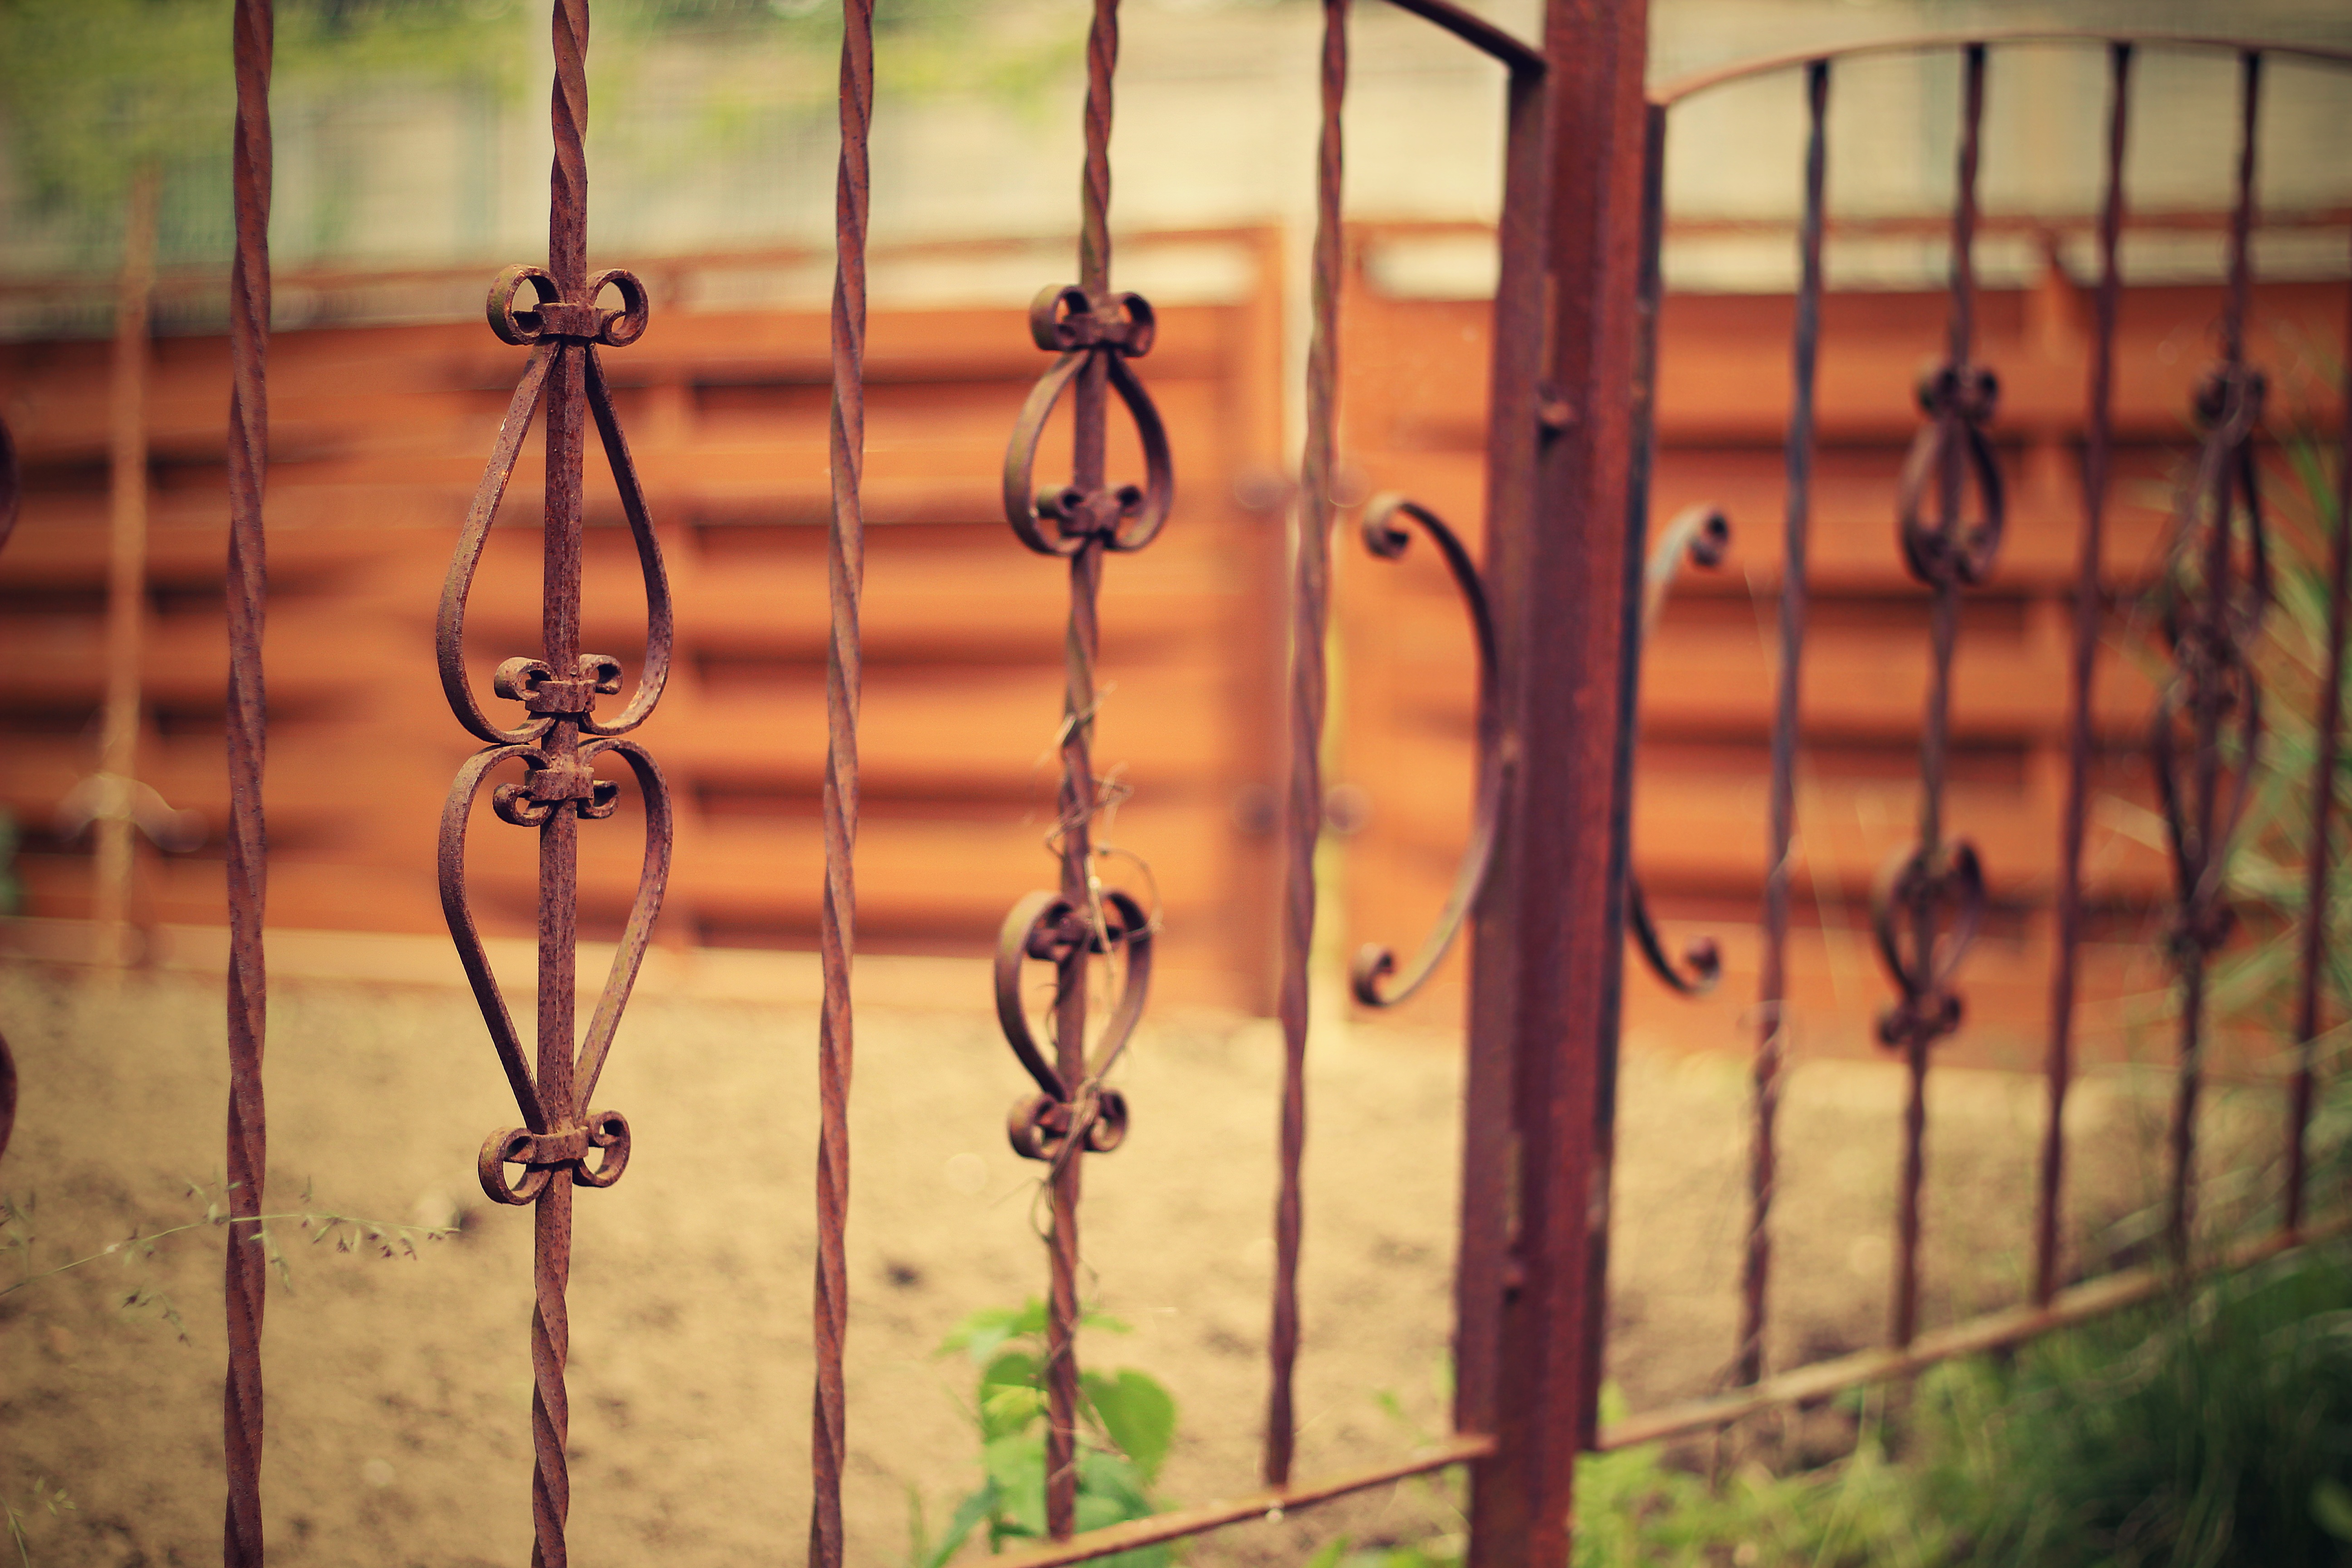
light, fence, architecture, wood, vintage, antique, house, texture, window, old, stone, steel, rust, decoration, railing, entrance, color, metal, fencing, cemetery, black, garden, lighting, door, spike, background, design, rusty, walls, front, iron, ornamental, victorian, gateway, forged, the safety of the, outdoor structure, old iron fence, an ornate